Boomer's Adventure in ASMIK World

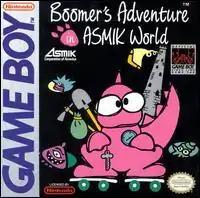
English box art of "Boomer's Adventure in ASMIK World"

Boomer's Adventure in ASMIK World, known in Japan as is a Game Boy video game from Asmik copyrighted in 1989; Asmik of America Corp. copyrighted its version in 1990. The game's direct sequel, "Asmik-kun World 2", was never released outside Japan. The game is an example of the "trap-em-up" genre, which also includes games like "Heiankyo Alien" (1979), "Space Panic" (1980), and "Lode Runner" (1983).